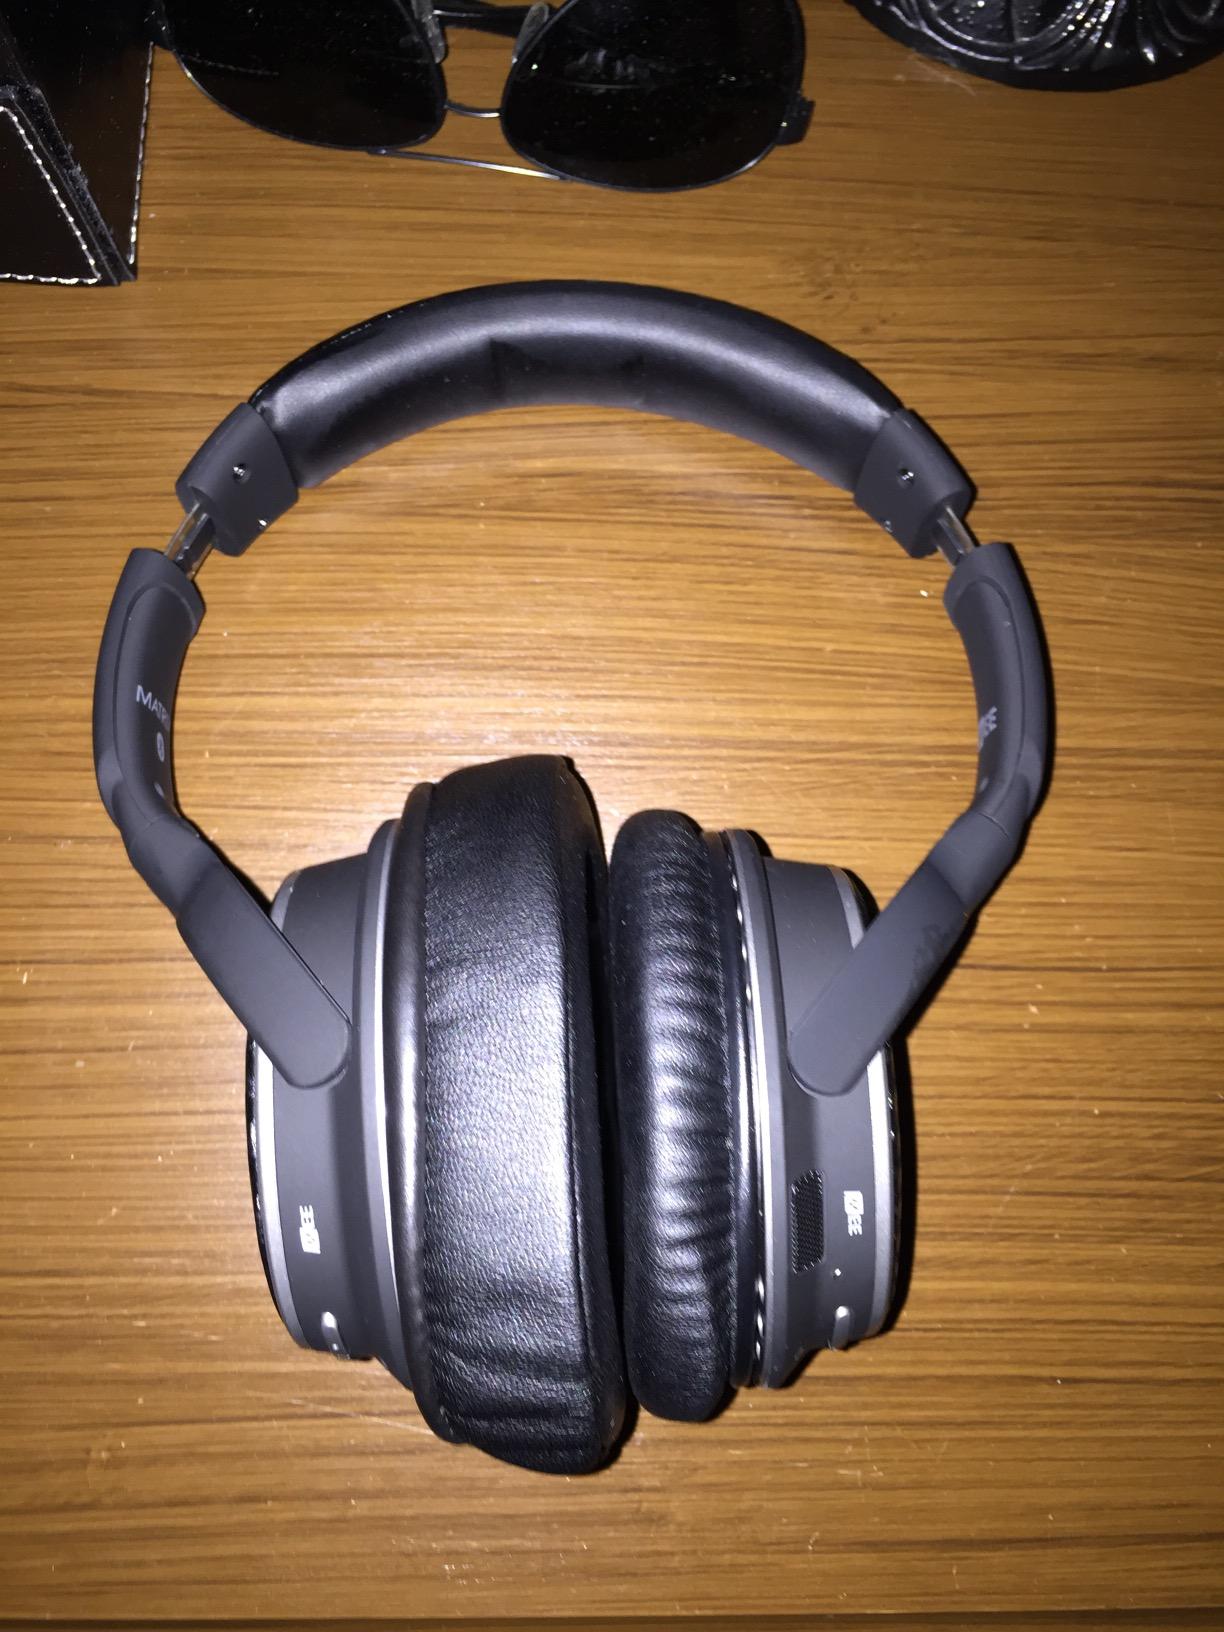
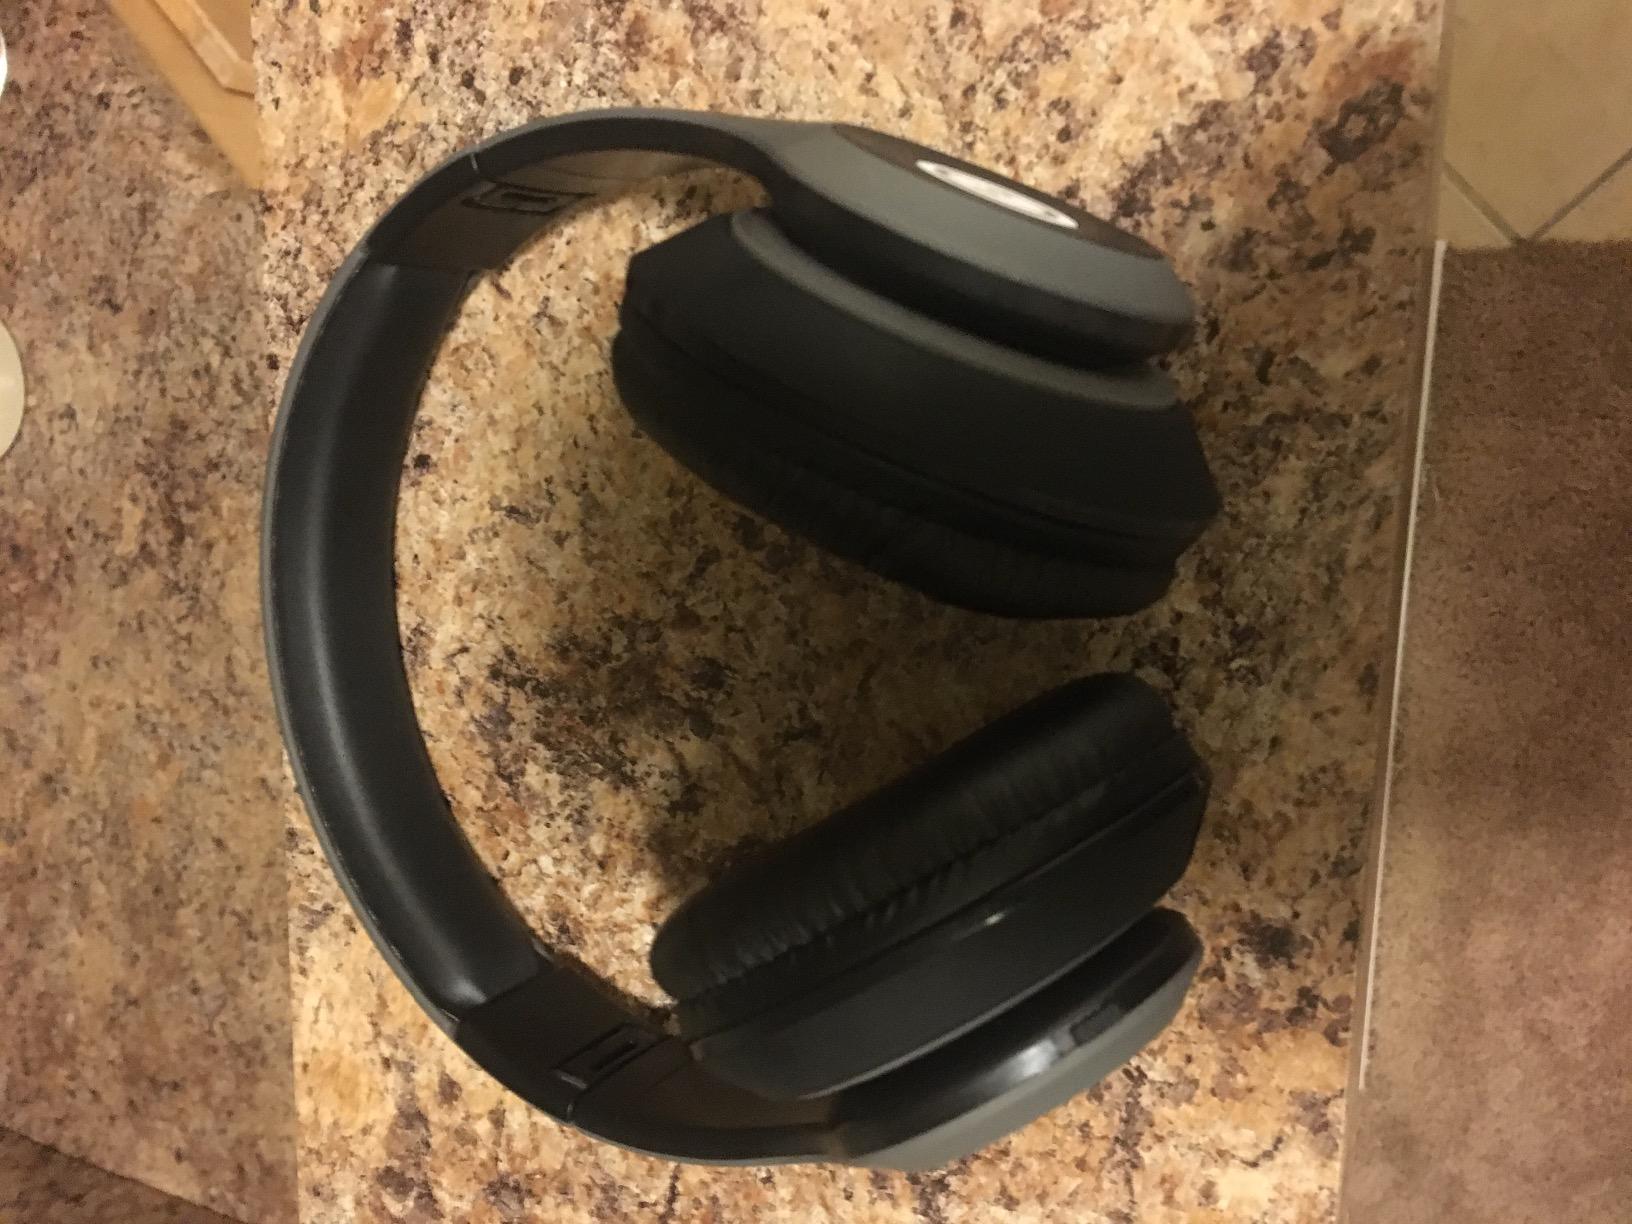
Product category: headphones
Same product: no